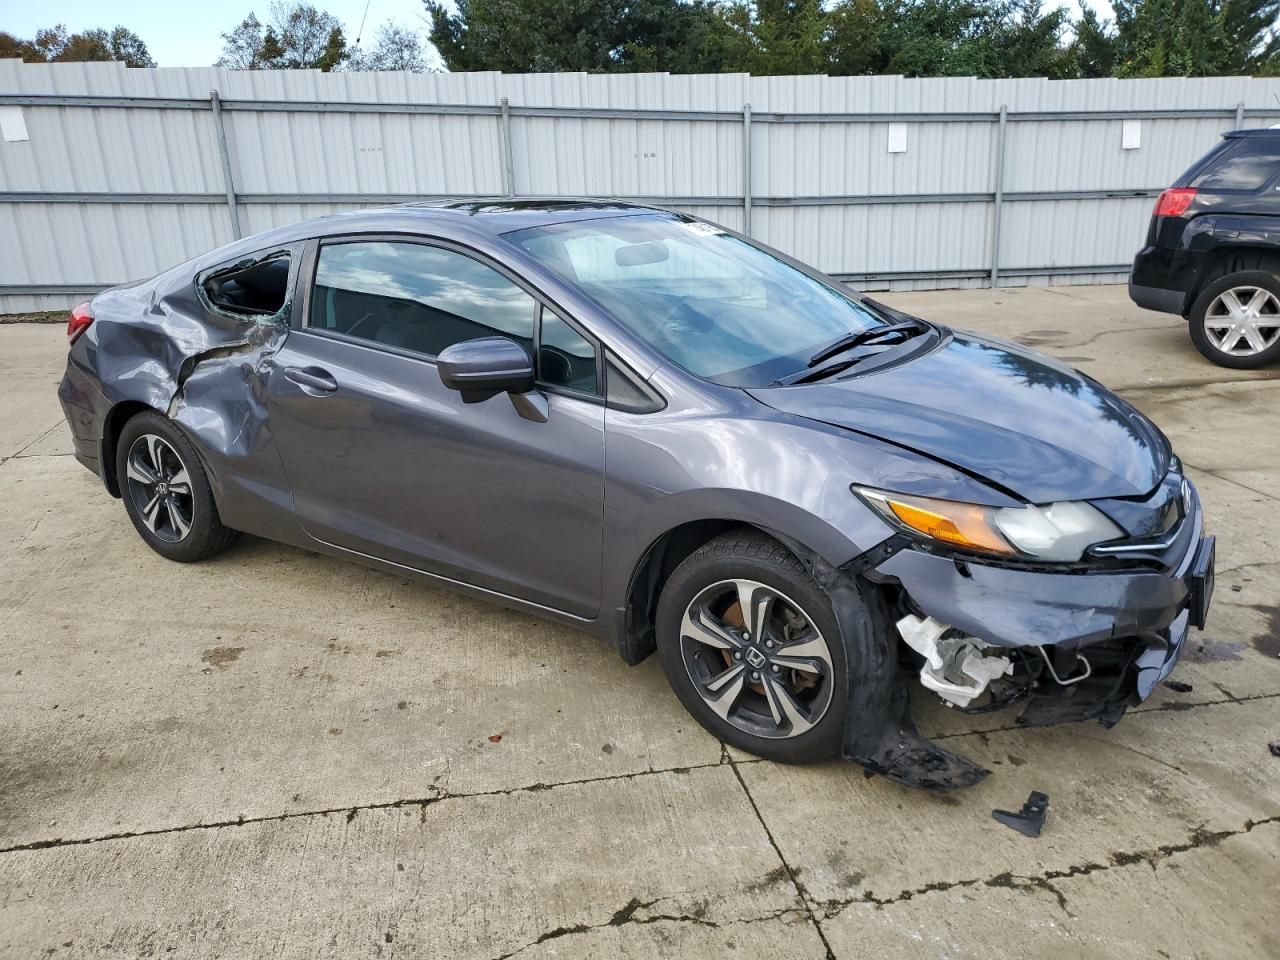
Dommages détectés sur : plaque d'immatriculation avant, pare-choc avant, aile avant droite, porte arrière droite, aile arrière droite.
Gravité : majeur